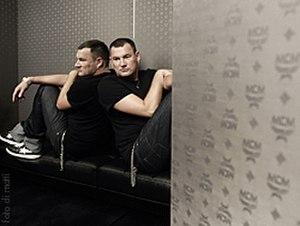
Michael Michalsky, né le 23 février 1967 à Göttingen, est un styliste, ensemblier, designer et homme d'affaires allemand. Il est le fondateur et le chef designer de la marque de mode Michalsky. Il est également le directeur artistique du fabricant de sac à main Modern Creation Munich depuis 2005. En plus de son entreprise, Michalsky dirige l'agence Michalsky DesignLab, qui offre des services de conception. Aujourd'hui, Michael Michalsky est considéré comme l'un designer influent en Allemagne.